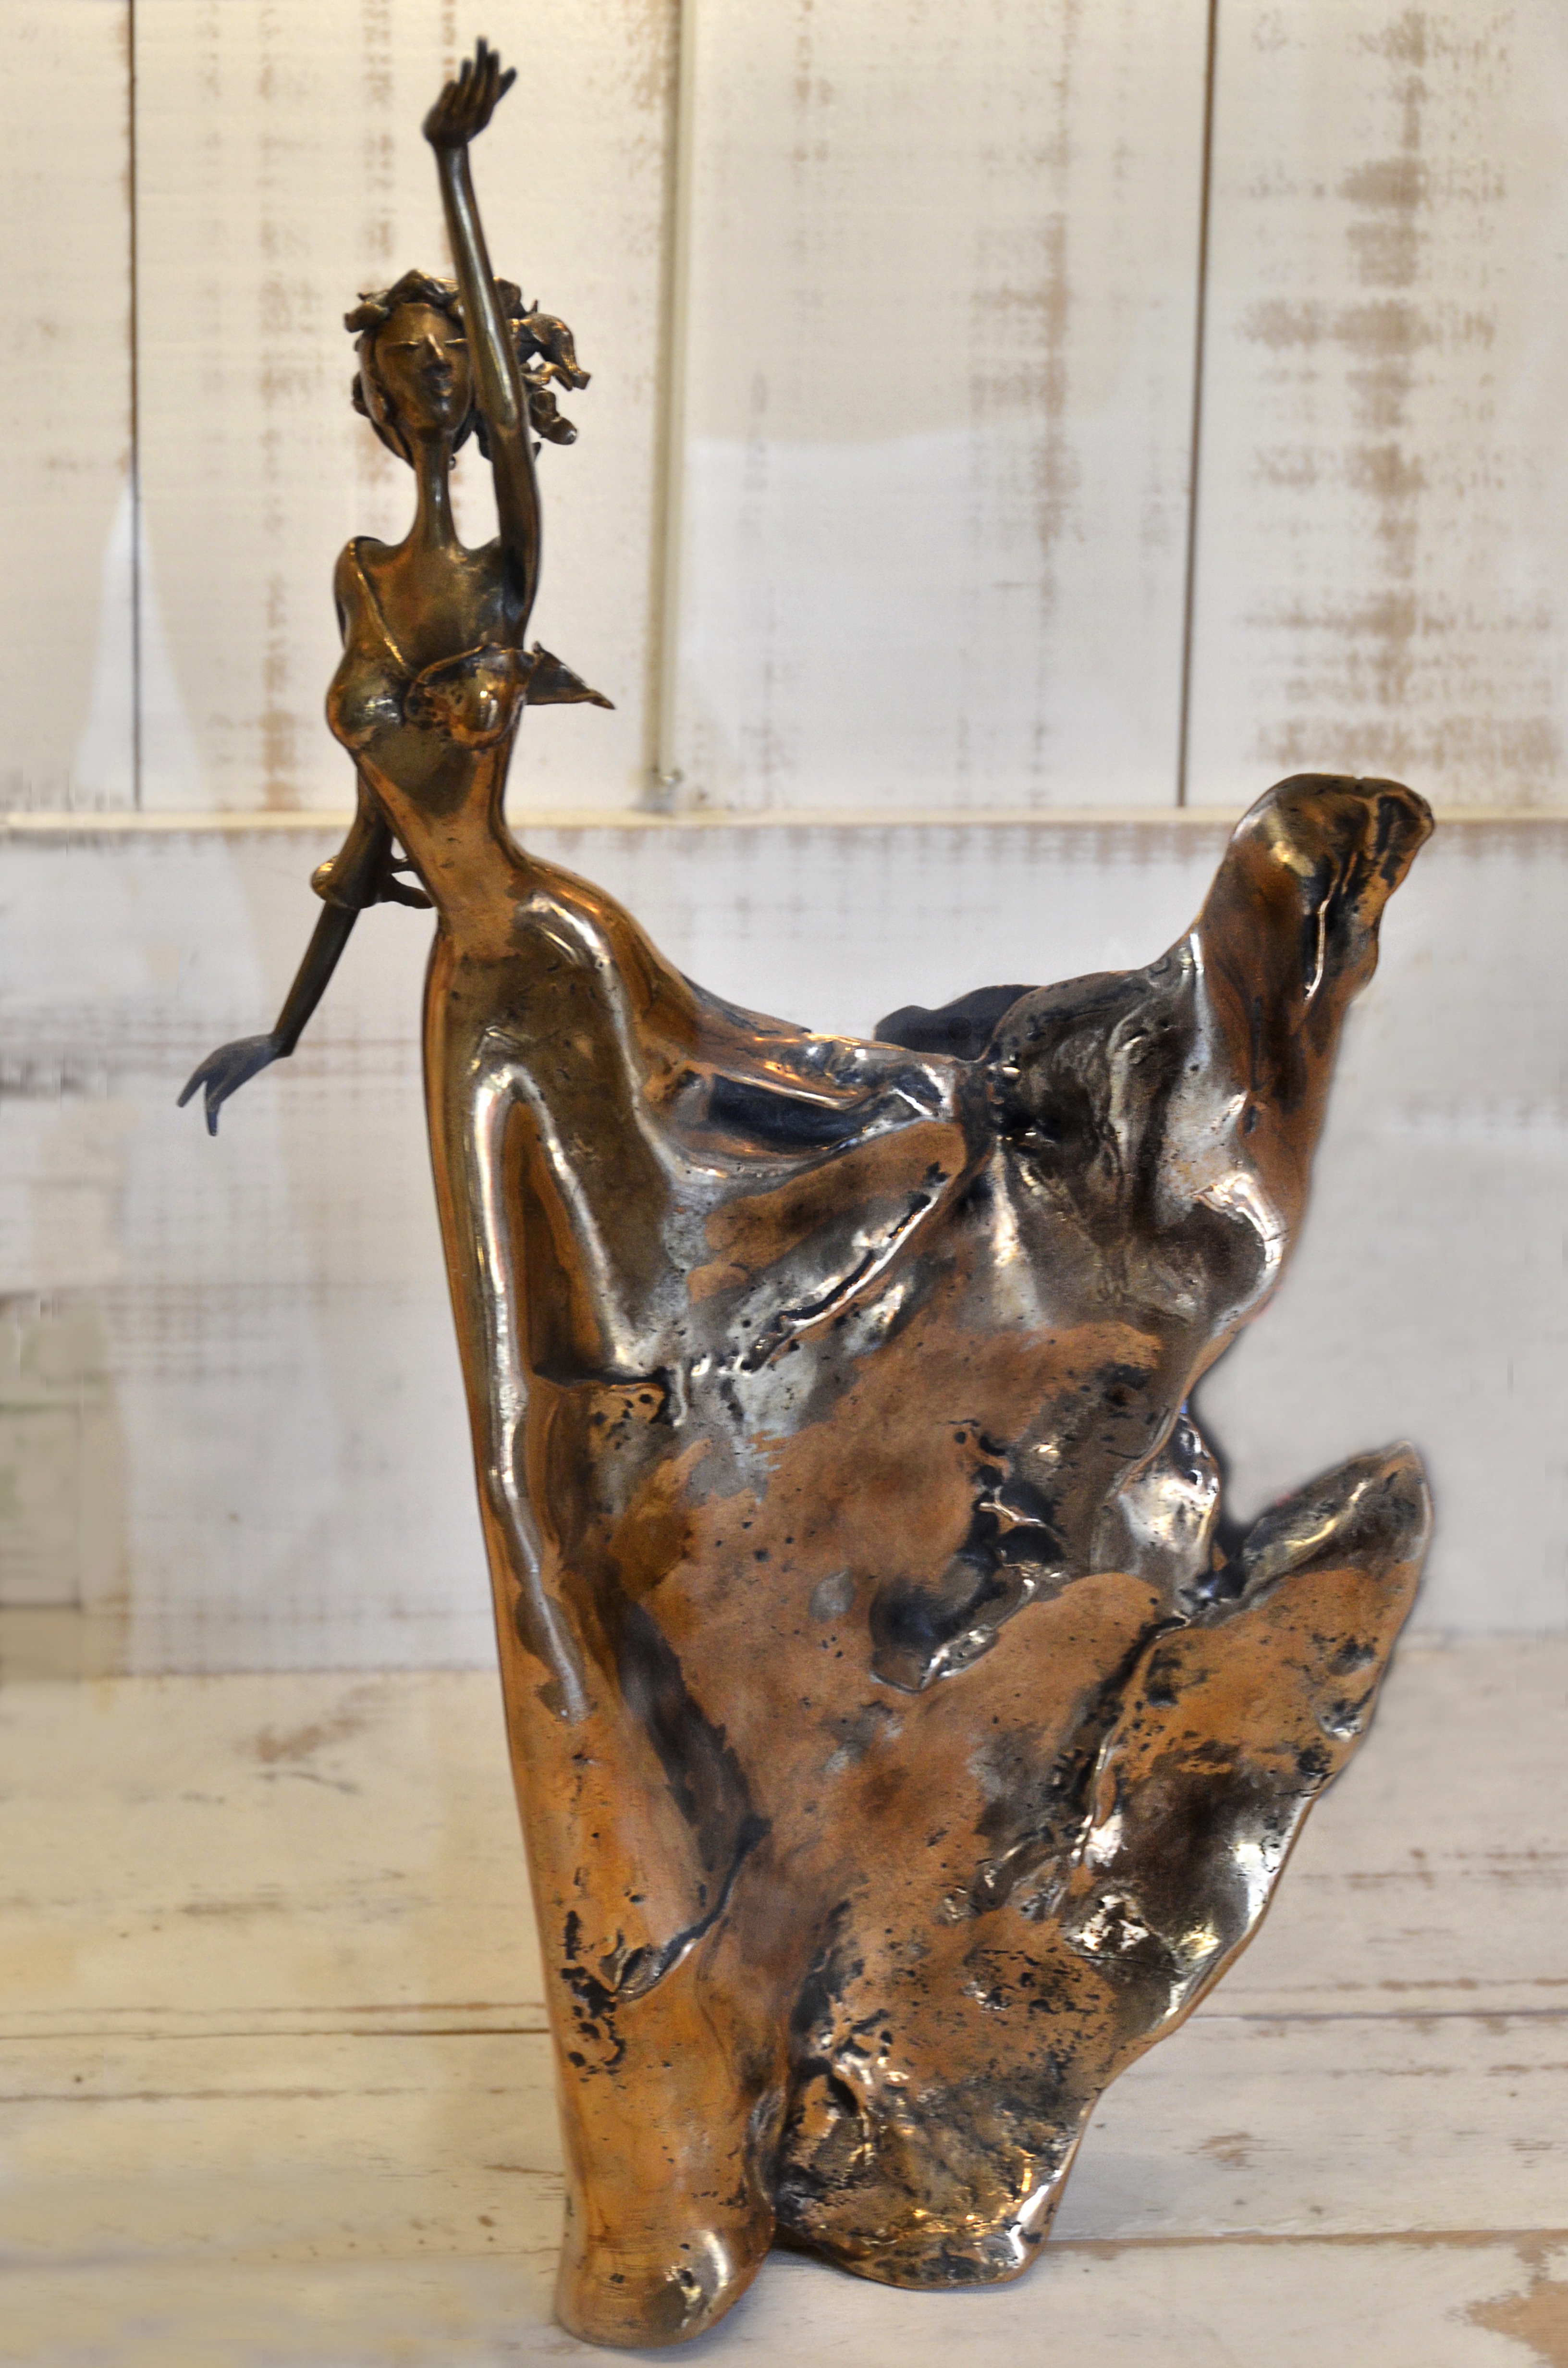
wood, monument, statue, metal, material, dancer, sculpture, art, bronze, carving, bronze sculpture, ancient history